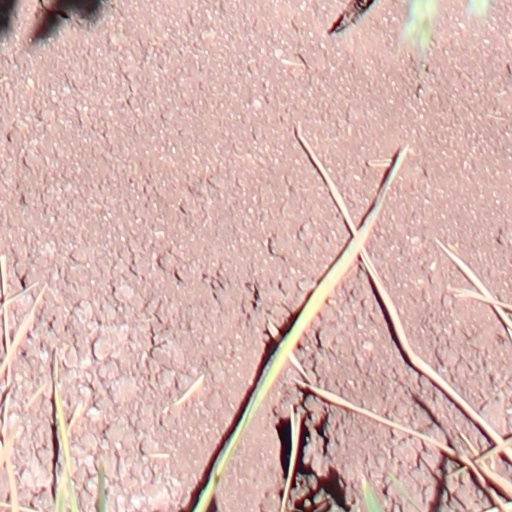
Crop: wheat